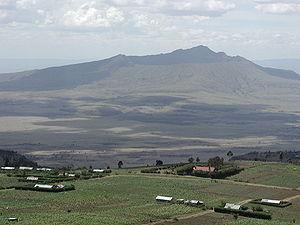
Le mont Longonot, en anglais Mount Longonot, aussi appelé Ol Longot ou Olonongot, est un stratovolcan du Kenya situé au sud-est du lac Naivasha, dans la vallée du grand rift. Couronné par une caldeira de douze kilomètres de longueur sur huit de largeur, il culmine à 2 776 mètres d'altitude. Sa dernière éruption remonte aux environs de 1863. Le volcan est éponyme du parc national du mont Longonot couvrant ses pentes.